Sinking of HMS Victoria

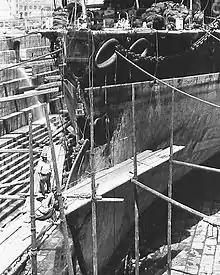
"Camperdown"s damaged bow.

Of the crew, 357 were rescued and 358 died. Among the dead was a 15-year-old bugler, Walter Langford Collins of Westbury-sub-Mendip, who is commemorated in its churchyard. was that day responsible for providing a steam launch for the fleet, so her launch was ready and away within a minute of "Camperdown" and "Victoria" disengaging. Captain Jenkins had ignored Tryon's order for the rescue boats to turn back, and picked up the greatest number of the survivors. Six bodies were recovered immediately after the sinking, but although a search was instituted during the night and the following days, no more were found. Turkish cavalry searched the beaches, but no bodies were found there, either. The six were buried the following day in a plot of land provided by the Sultan of Turkey just outside Tripoli. 173 injured officers and men were transferred to the cruisers and "Phaeton" and taken to Malta. Commander John Jellicoe, the executive officer of "Victoria", who had been bedridden with "Malta fever" for several days, was assisted in the water by Midshipman Philip Roberts-West, and shared the captain's cabin on "Edgar" after being rescued.